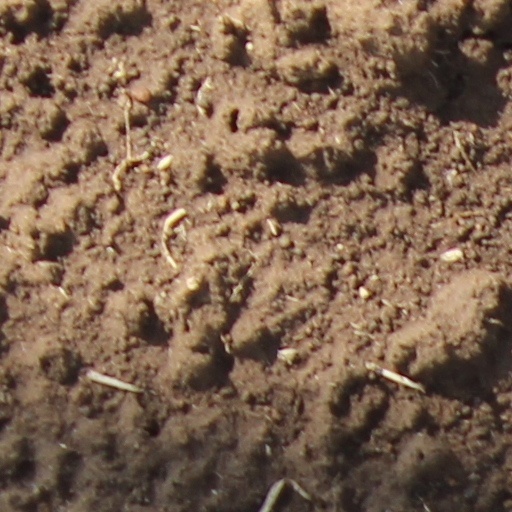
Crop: wheat